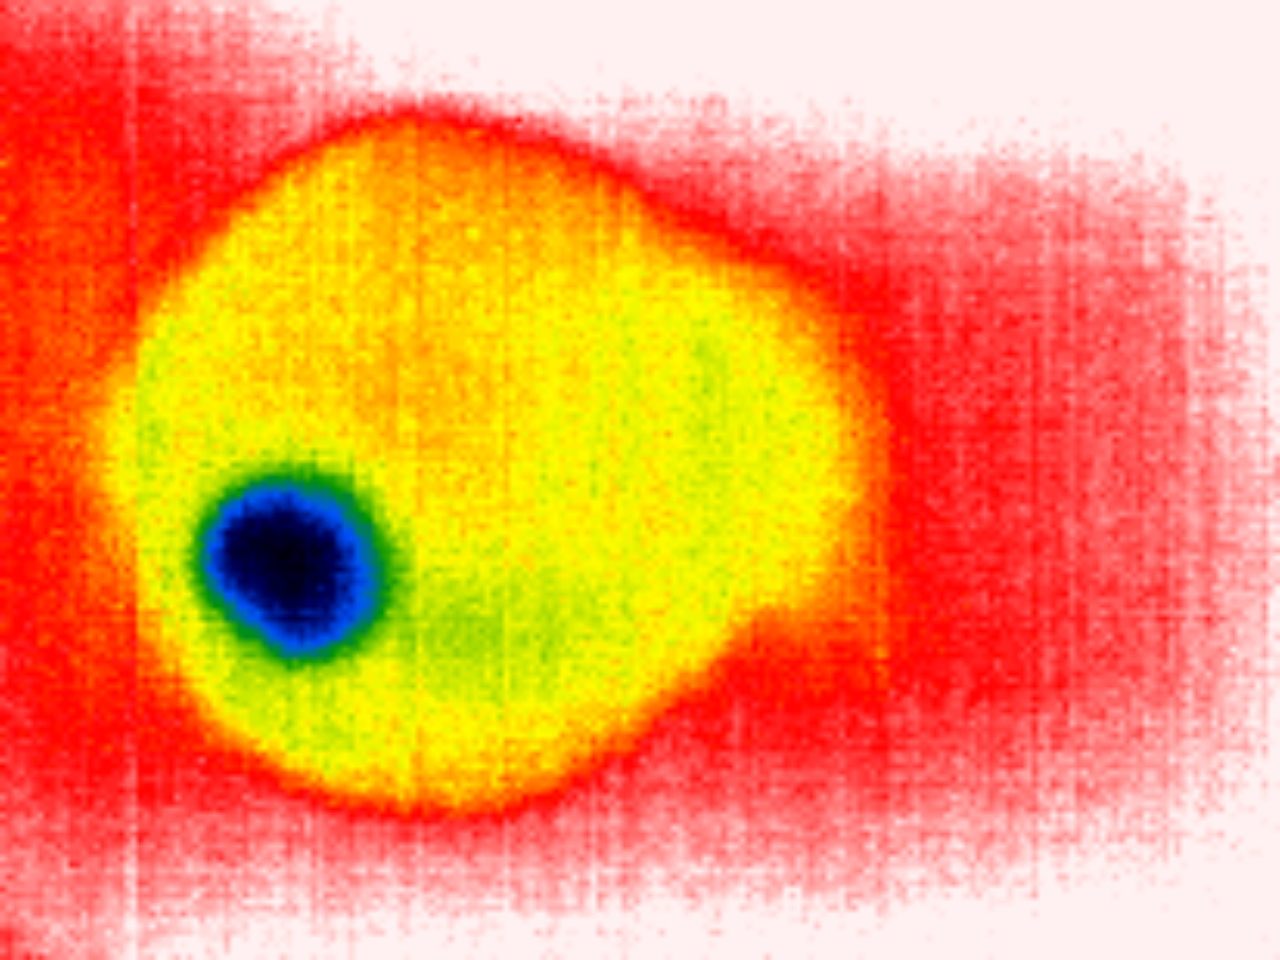
Label: No Defect